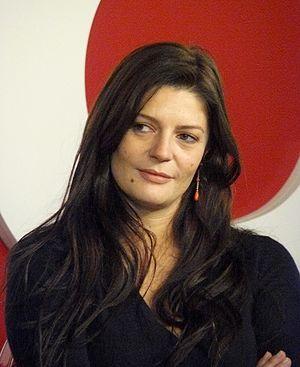
Chiara Mastroianni (née en 1972), actrice franco-italienne. Lors de la présentation de la sortie DVD de son film Non, ma fille tu n'iras pas danser
Non ma fille, tu n'iras pas danser est un film français réalisé par Christophe Honoré en 2009 et qui est sorti sur les écrans le 2 septembre 2009. Ce film est inspiré du roman Week-end de chasse à la mère de Geneviève Brisac qui en est également la coscénariste.